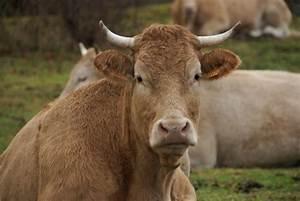
cow